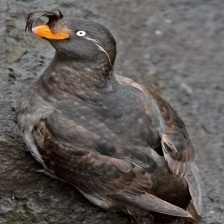
Species: CRESTED AUKLET
Scientific name: AETHIA CRISTATELLA